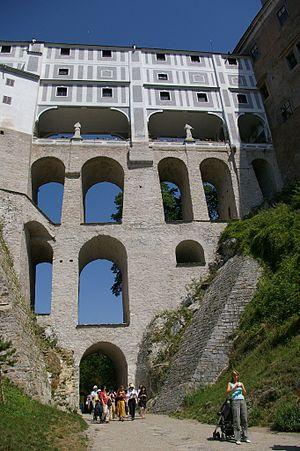
Cette liste de ponts de Tchéquie présente les ponts remarquables de Tchéquie, tant par leurs caractéristiques dimensionnelles, que par leur intérêt architectural ou historique.